Puli Bebbuli

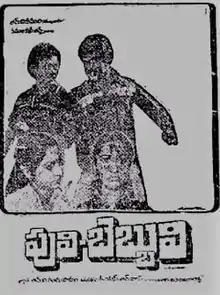
Theatrical poster

Puli Bebbuli is a 1983 Telugu-language film directed by K. S. R. Das. This film stars Krishnam Raju, Chiranjeevi, Jaya Prada and Radhika.